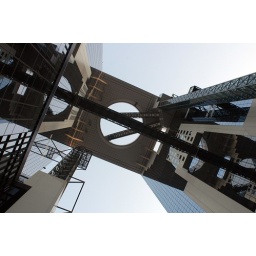
I'm waiting for a clear day to go to the observation deck at the top of this amazing building in Osaka